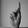
ASL letter: K